Atri Cathedral

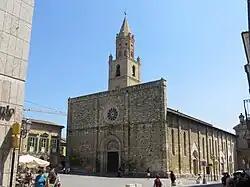
Cathedral from the south-west

Atri Cathedral is a Romanesque Roman Catholic cathedral dedicated to the Assumption of the Virgin Mary in the town of Atri, Province of Teramo, region of Abruzzo, Italy.